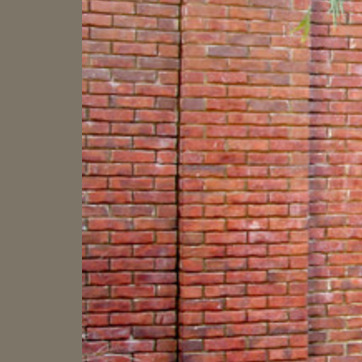
Material: brick